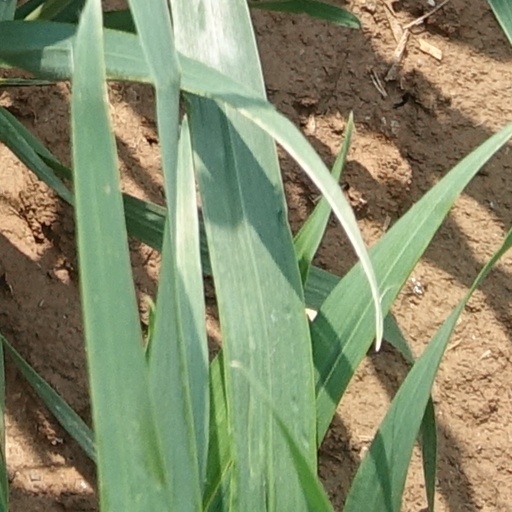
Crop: wheat